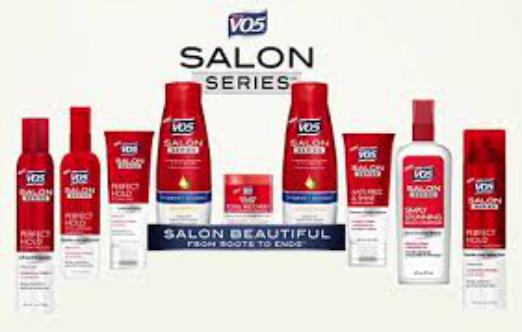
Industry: Necessities